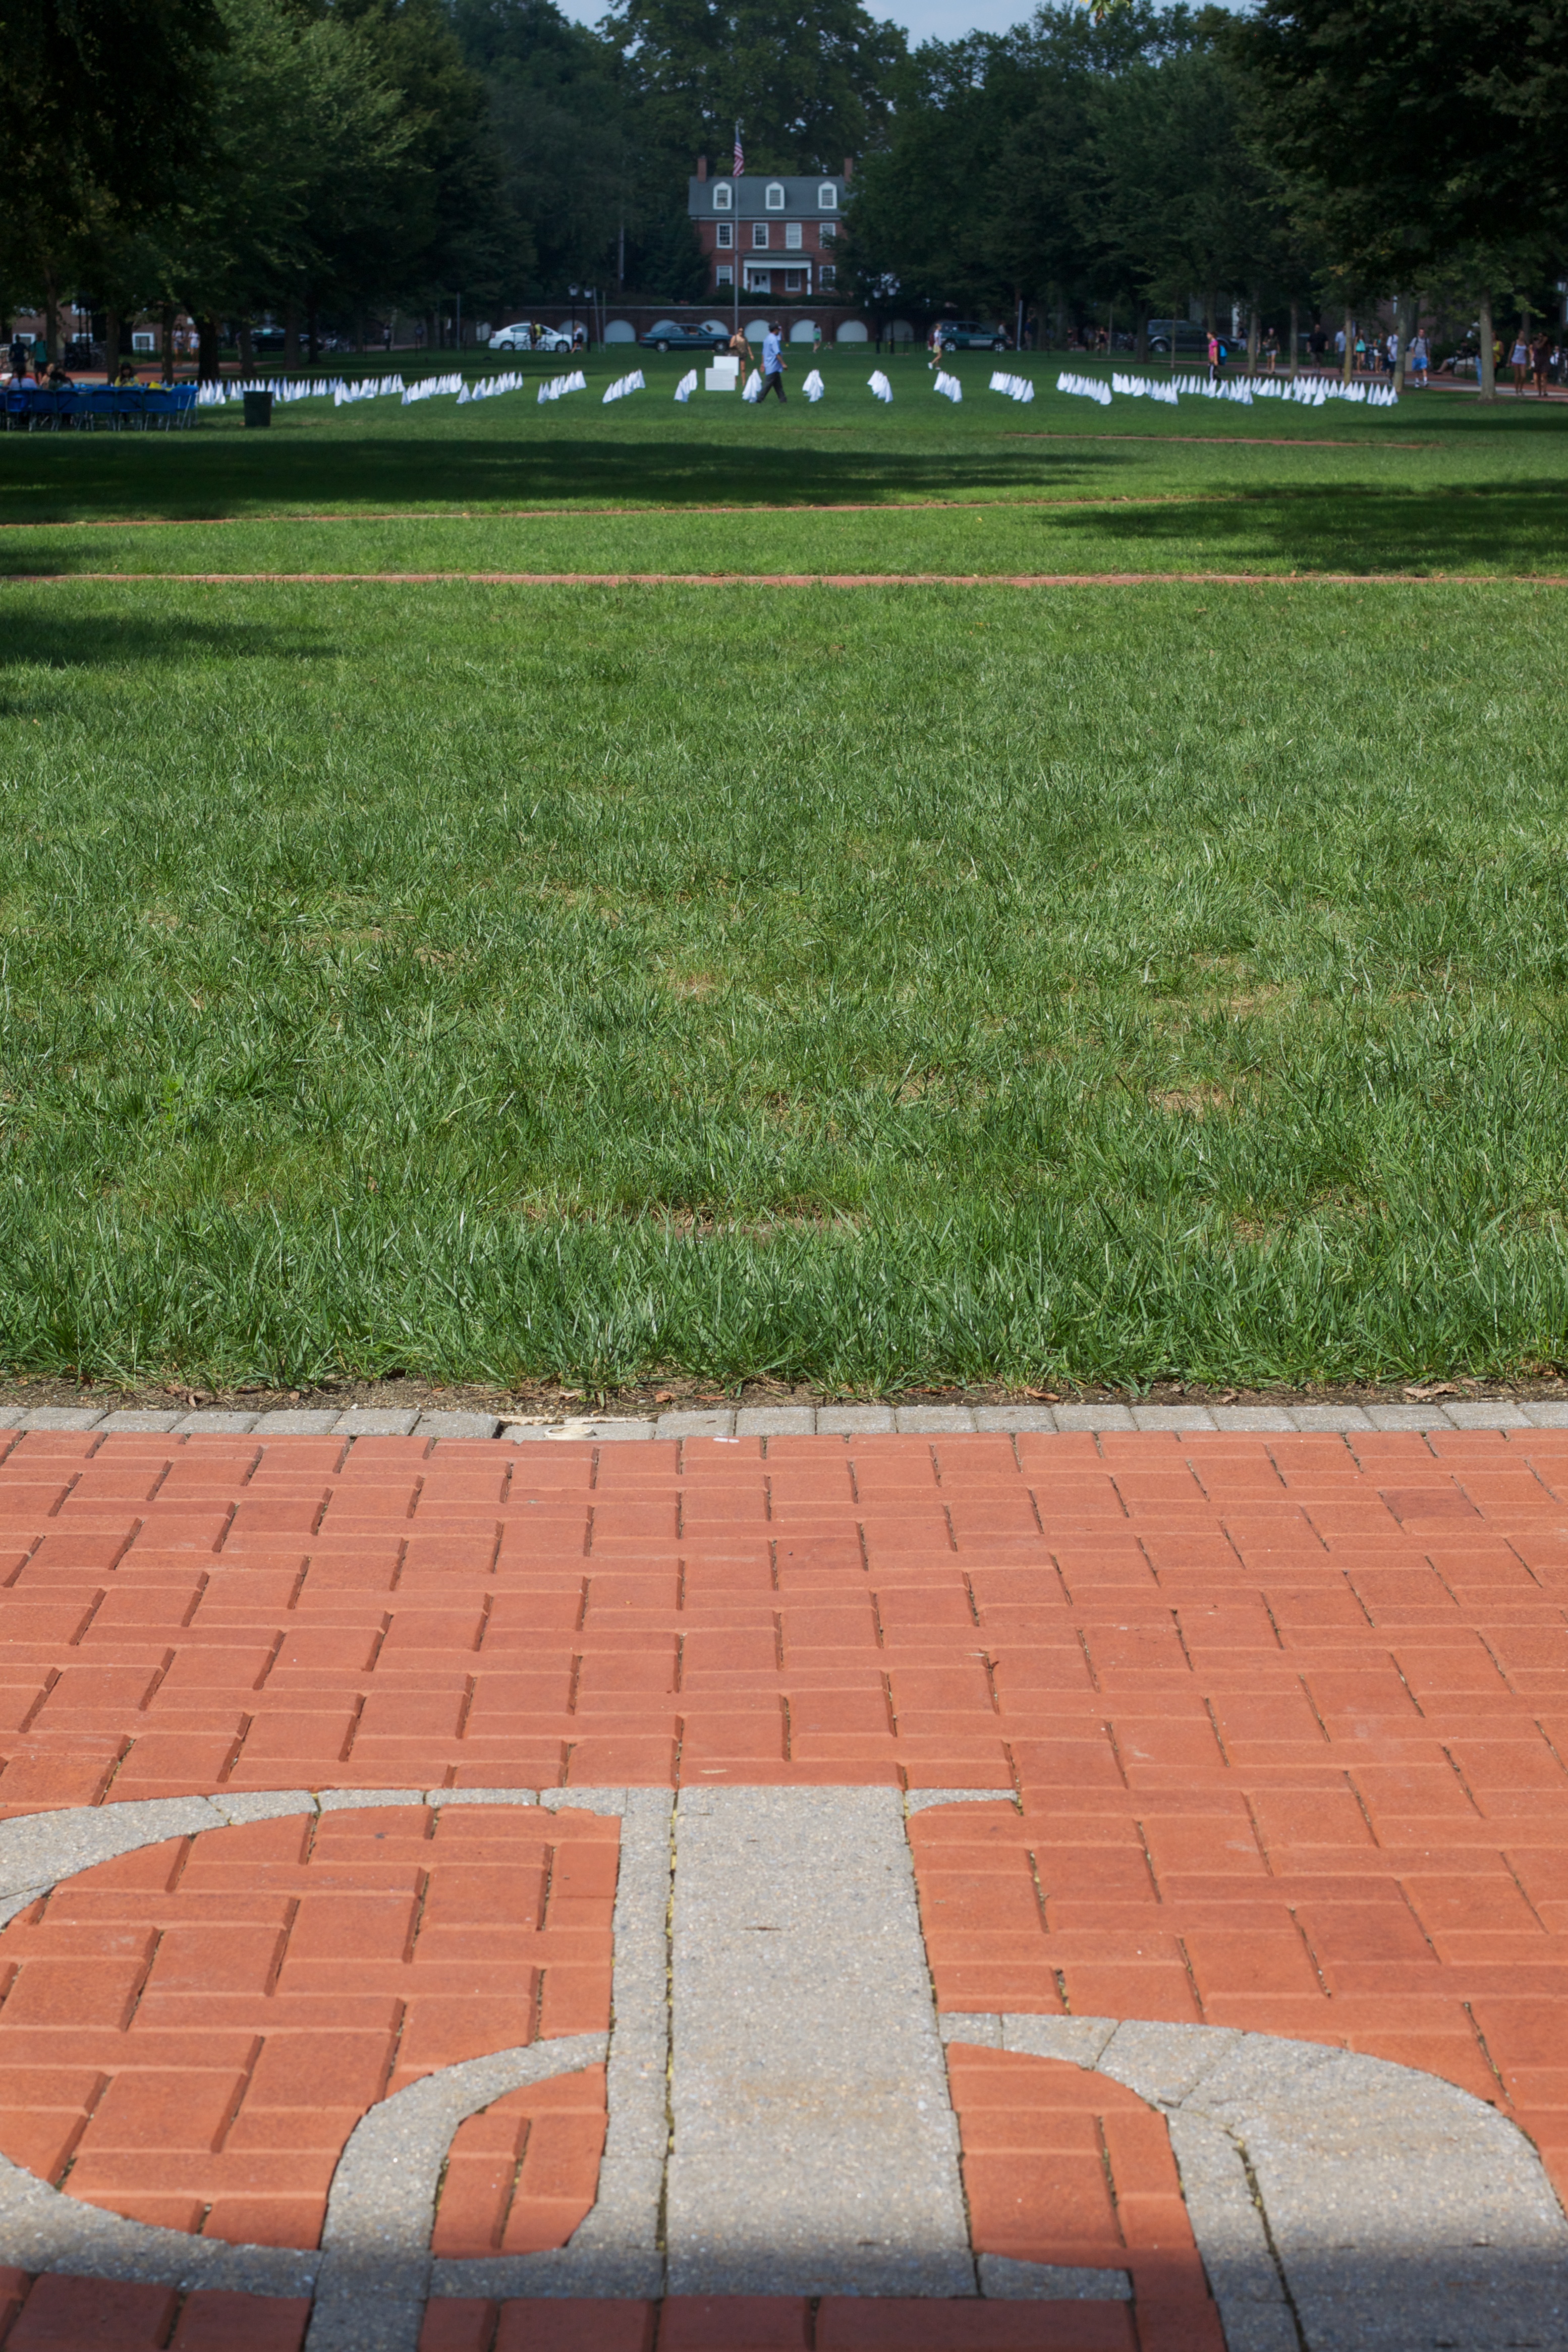
grass, structure, lawn, sidewalk, city, walkway, park, baseball field, public space, odyssey, flooring, road surface, sport venue